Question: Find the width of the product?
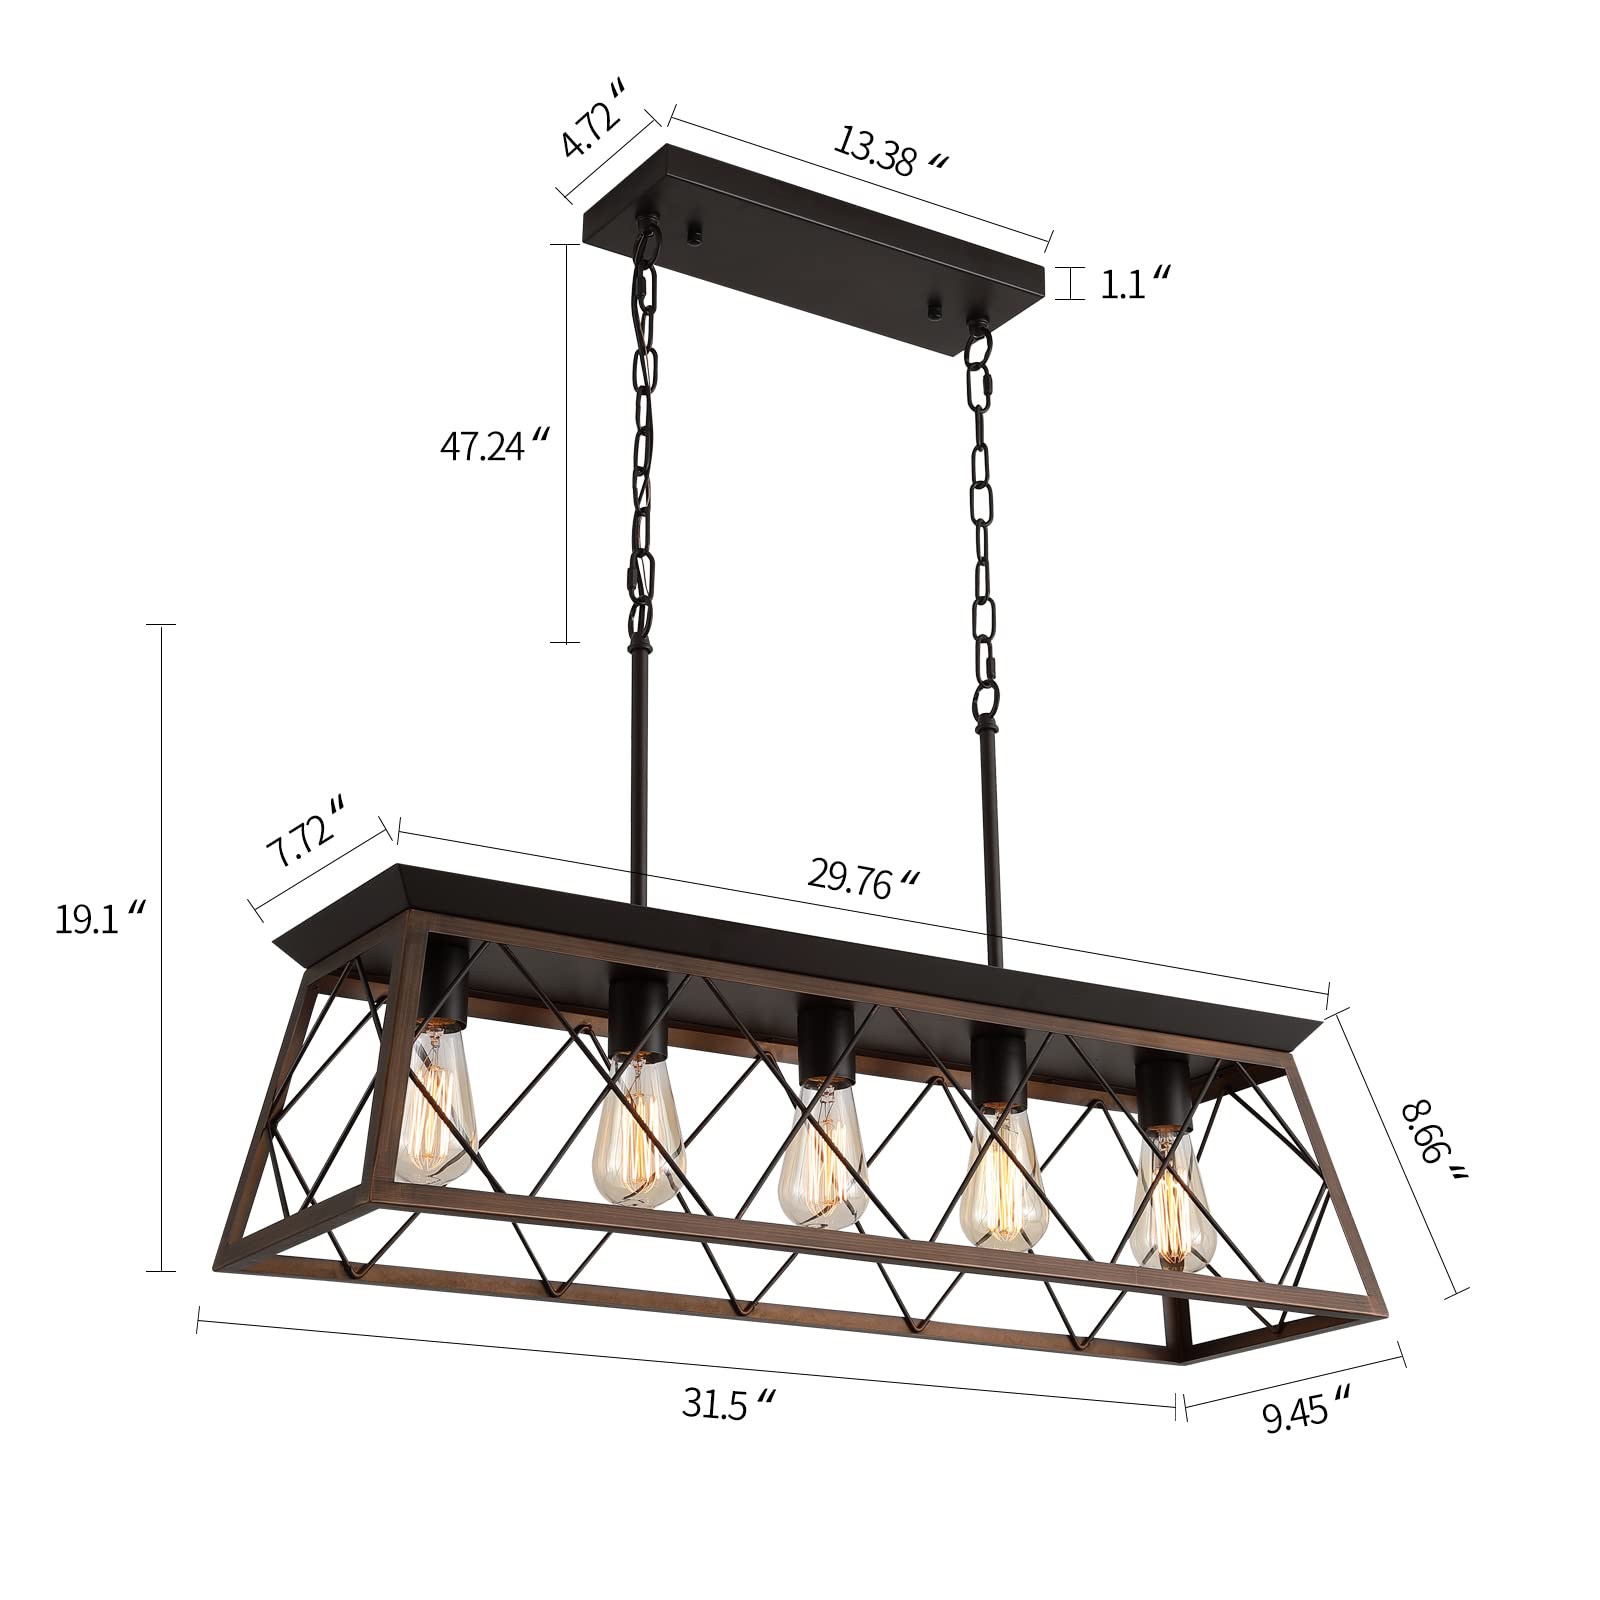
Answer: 8.66 inch